Armenian Street, George Town

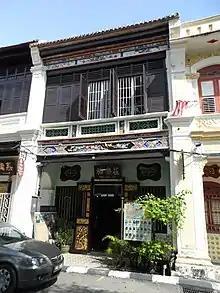
The Sun Yat-sen Museum was launched in 2002 in honour of Sun Yat-sen, who planned the overthrow of the Qing Empire within this building.

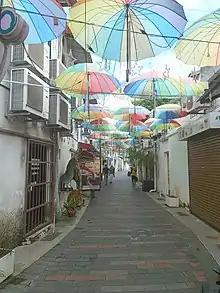
Umbrella alley at Armenian Street

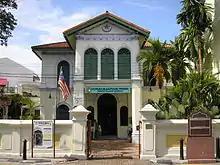
Penang Islamic Museum

Originally, Armenian Street was called Malay Lane, after a Malay settlement that used to exist around the area. The Malay influences can still be seen to this day, particularly along the westernmost section of Armenian Street, where the Penang Islamic Museum is located.